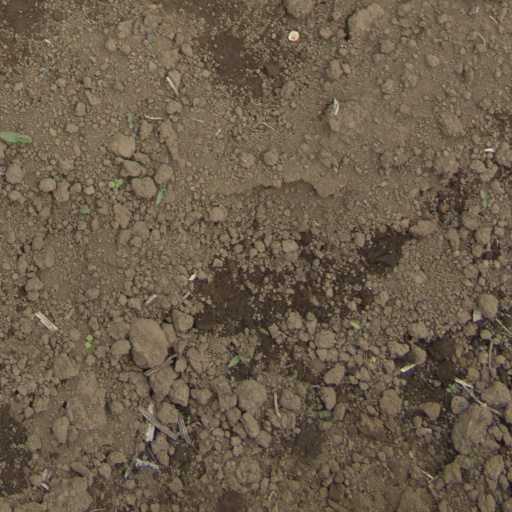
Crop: Jerusalem artichoke